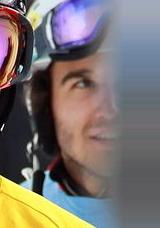
Age: 27